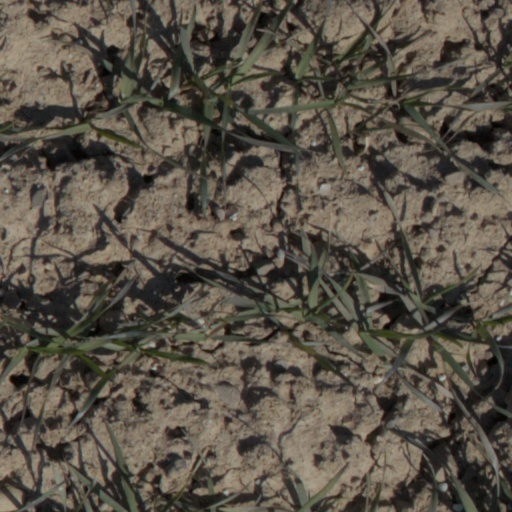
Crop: wheat